First Welland Canal

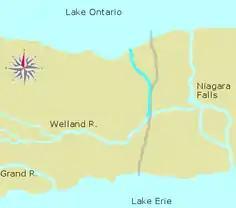
The Welland Canal as originally planned. The present-day canal is marked in pale grey

On November 30, 1824, approximately 200 people gathered near Allanburg to witness the sod-turning for the construction. Soon, contracts for the work were let out, but the actual construction didn't start until July 1825. Wherever possible, natural waterways were used, but this was not possible for the construction of the canal between Port Robinson and Allanburg. In what was called the Deep Cut, a channel over three kilometres long was cut, sometimes as deep as 20 metres. No less than 750,000 cubic metres of earth was removed.